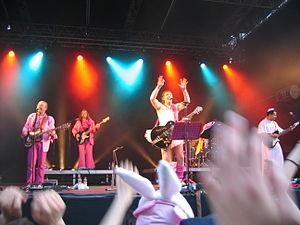
Sttellla, concert du 1er mai 2007 à Bruxelles, place du nouveau marché aux grains.
Sttellla est un groupe musical belge à géométrie variable et dont le seul membre fixe est Jean-Luc Fonck, figure emblématique de l'humour belgo-belge et chanteur intérimaire. Sttellla allie humour, jeux de mots et délire. Le groupe voit le jour en 1978 autour d'un duo formé par Jean-Luc Fonck et Mimi Crofilm qui quittera l'aventure en 1992.